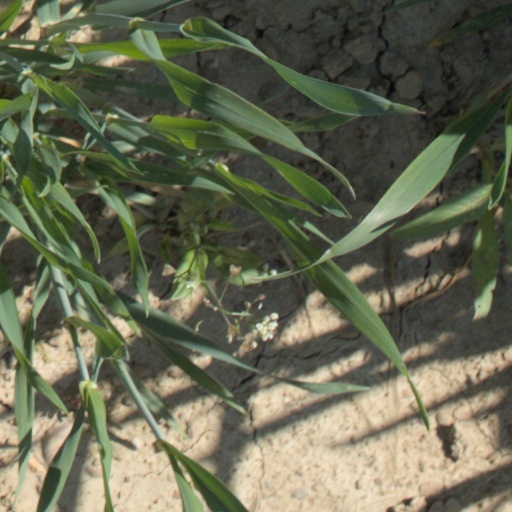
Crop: wheat